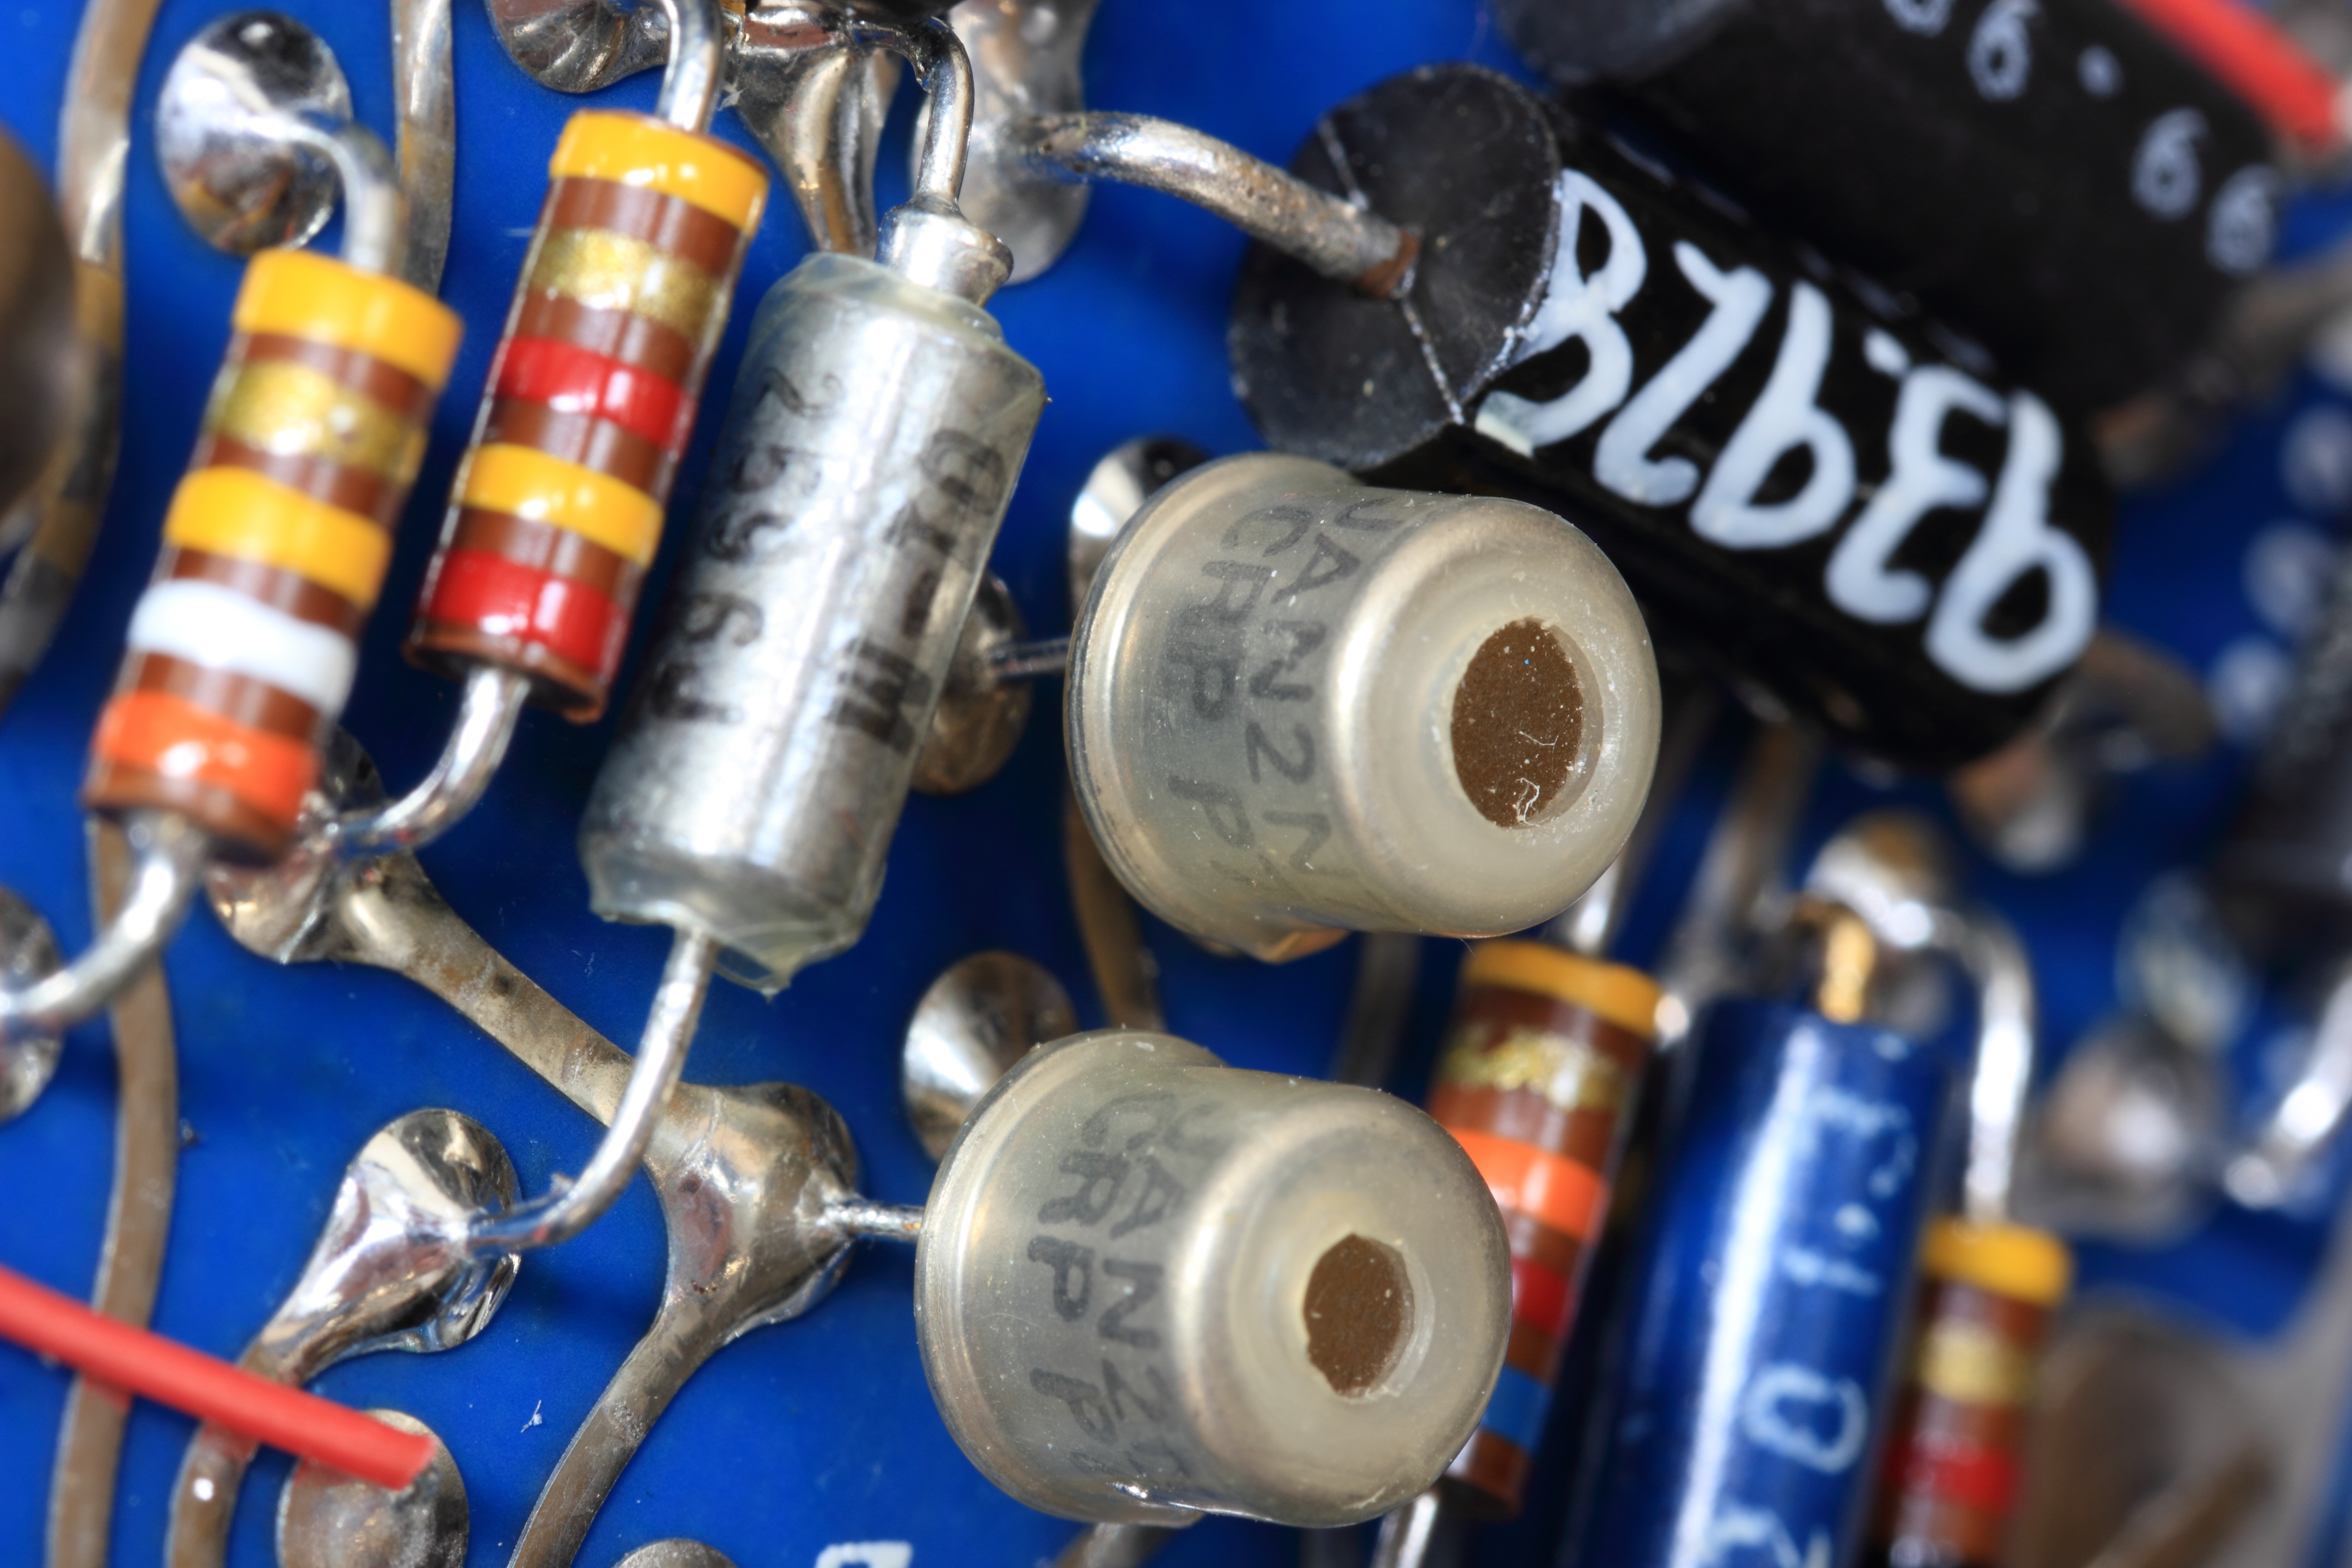
board, aircraft, bottle, product, cool image, navigation, phantom, cool photo, f4, circuit, pcb, starfighter, gyro, litton, energy drink, transistor, resistor, capacitor, ln3, ins, inertial, f 104, aluminum can, inertial navigation